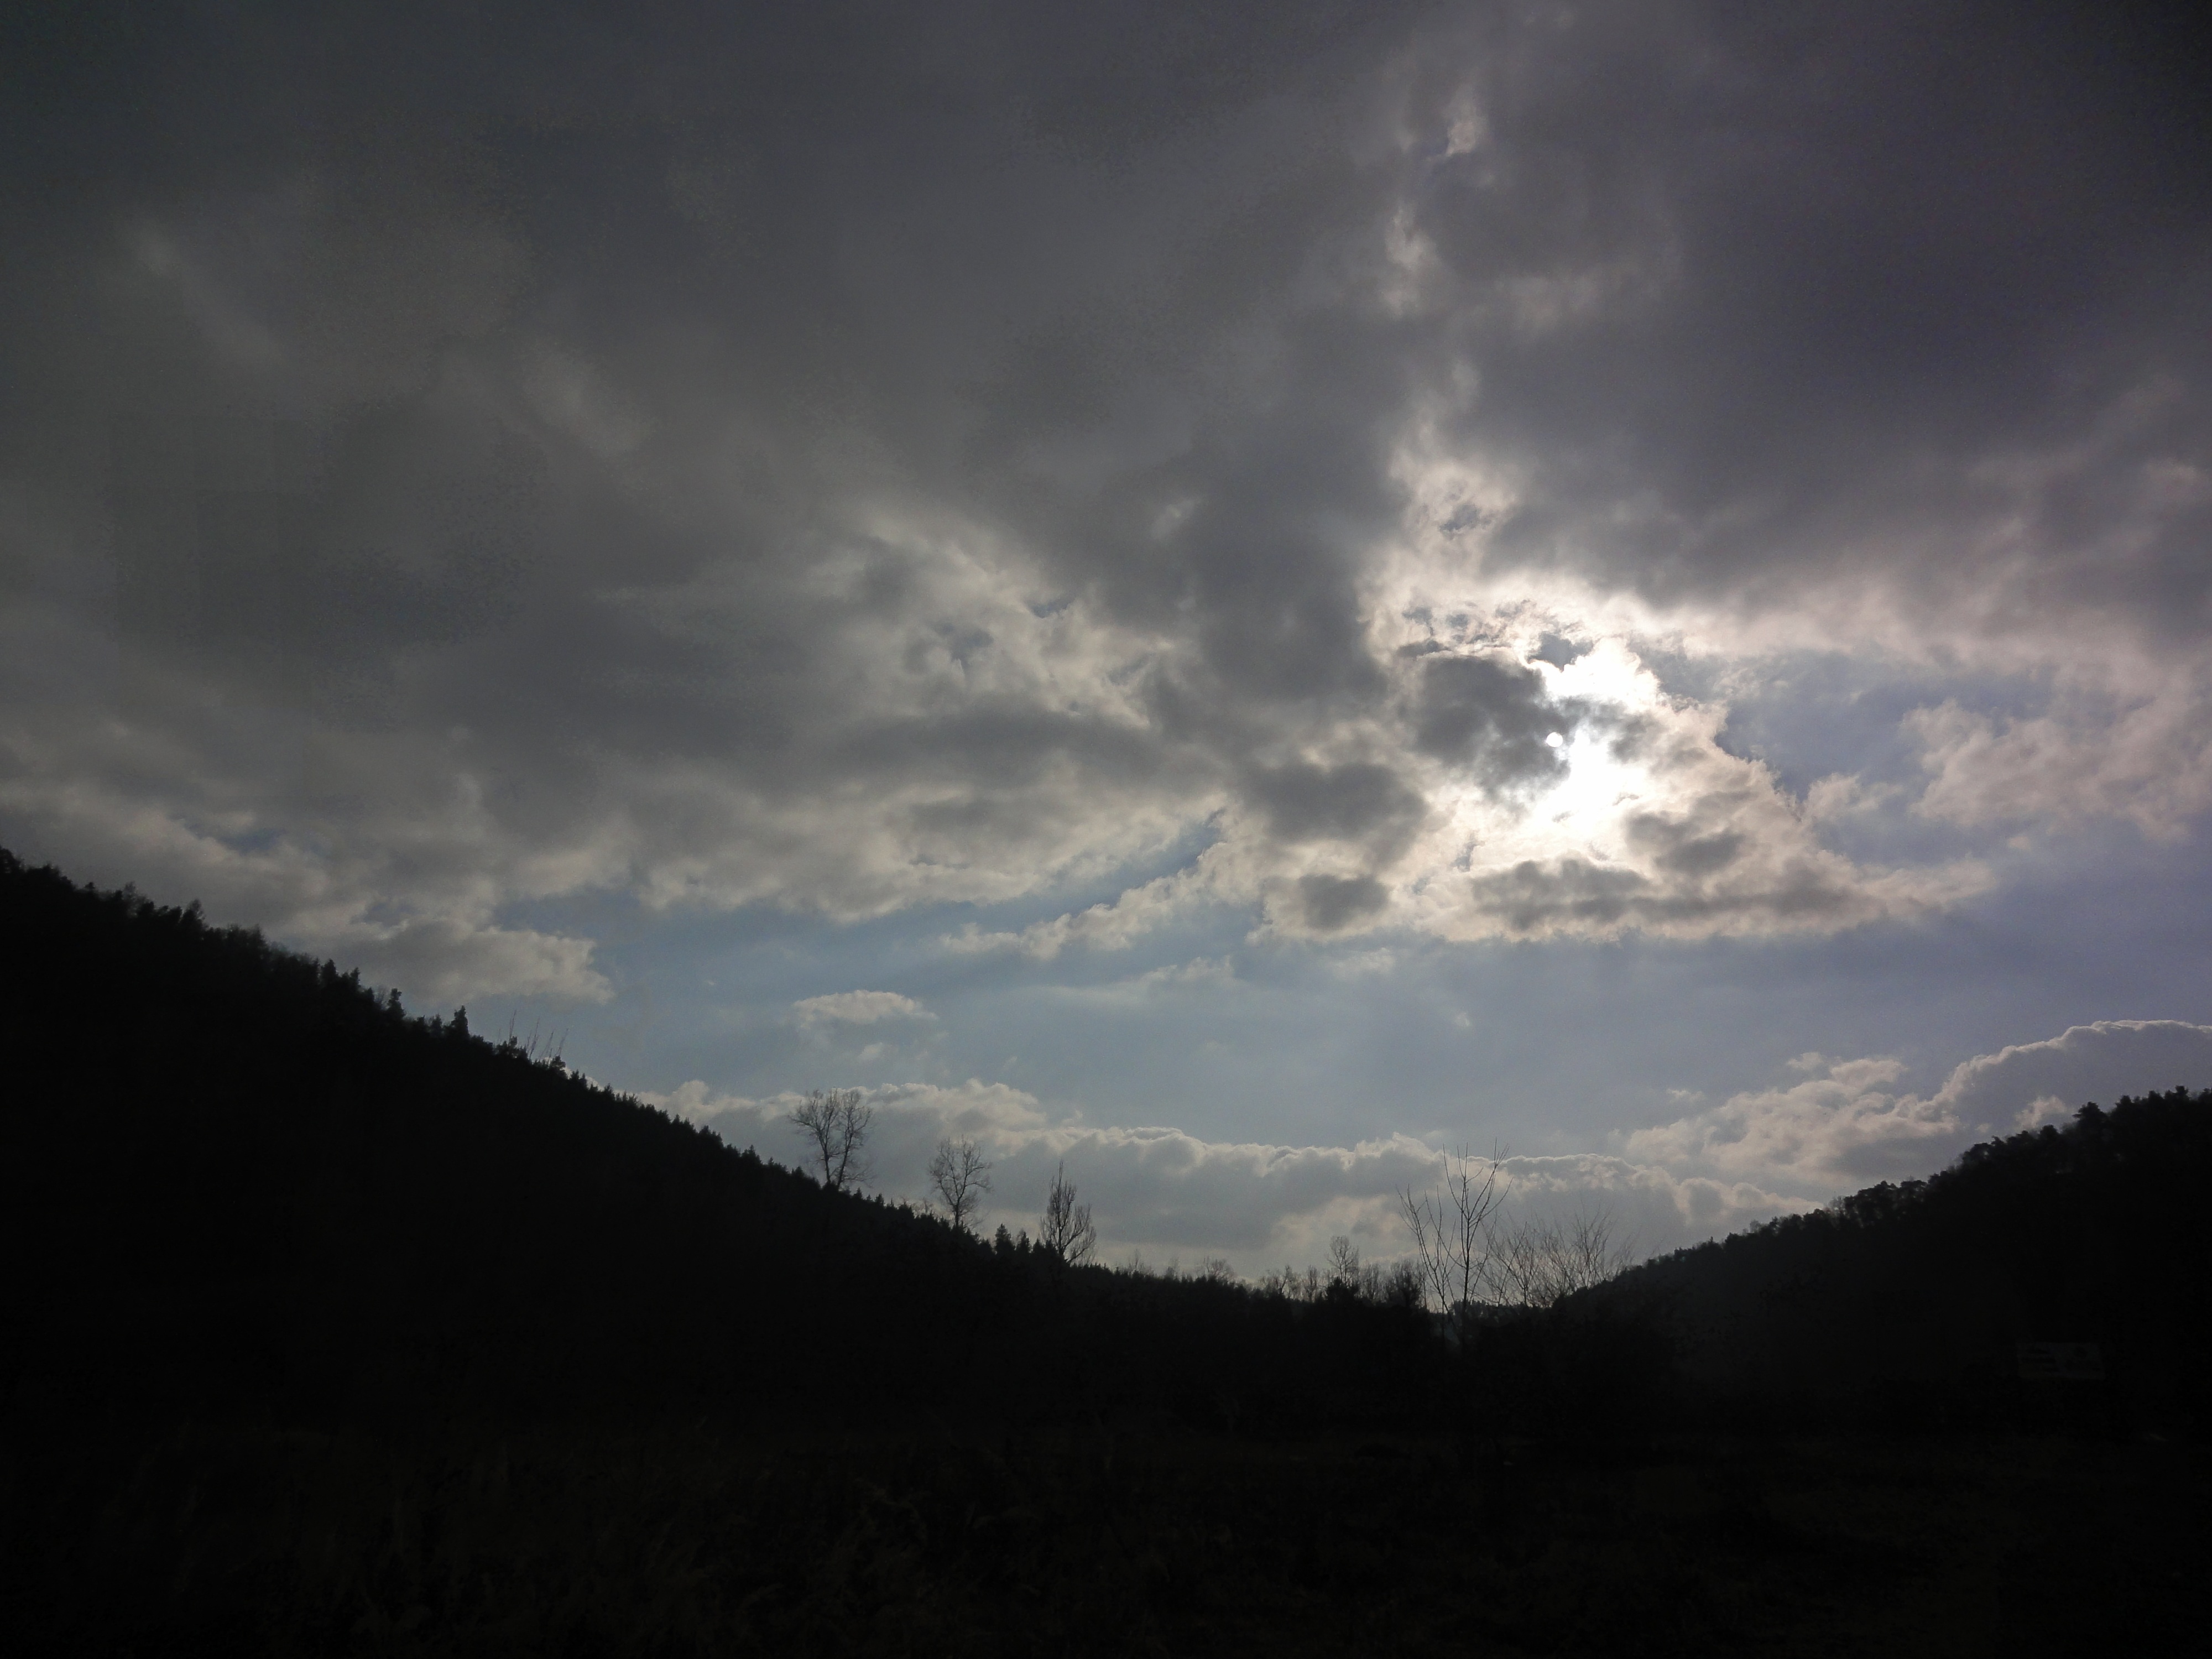
nature, mountain, light, cloud, sky, sun, sunrise, sunset, sunlight, morning, hill, dawn, atmosphere, dusk, evening, heaven, weather, darkness, blue, clouds, meteorological phenomenon, atmospheric phenomenon, mountainous landforms